Whitehall Mystery

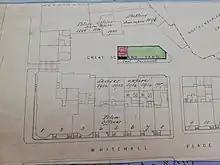
1837 illustration of the premises occupied by the Metropolitan Police

On 2 October 1888, during construction of the Metropolitan Police's new headquarters, to be known as New Scotland Yard, on the Victoria Embankment near Whitehall in Westminster, a worker found a parcel containing human remains. The female torso was discovered in a three-month-old vault that made up part of the cellar. It was placed there at some point after 29 September when Richard Lawrence, a workman, had last been inside the unlocked vault. The body had been wrapped in cloth, possibly a black petticoat, and tied with string. The torso was matched by police surgeon Thomas Bond to the previously found arm and shoulder.